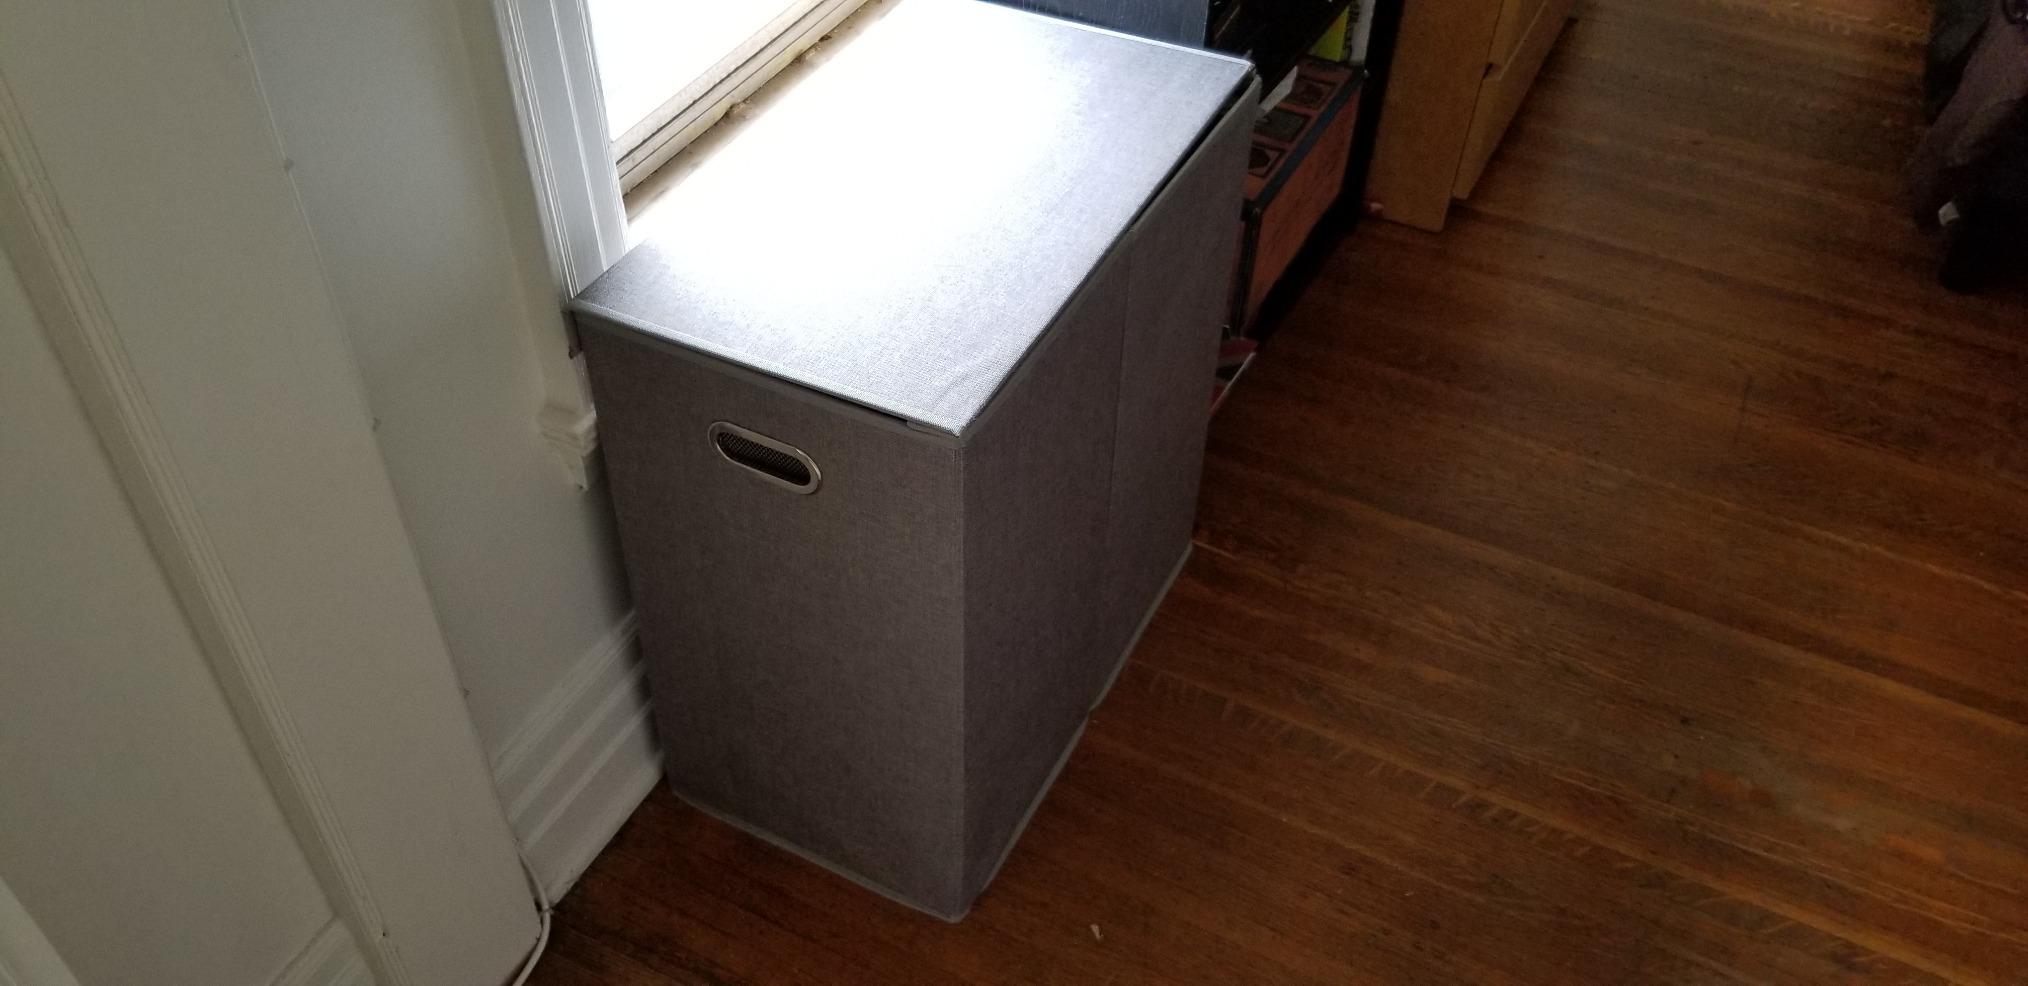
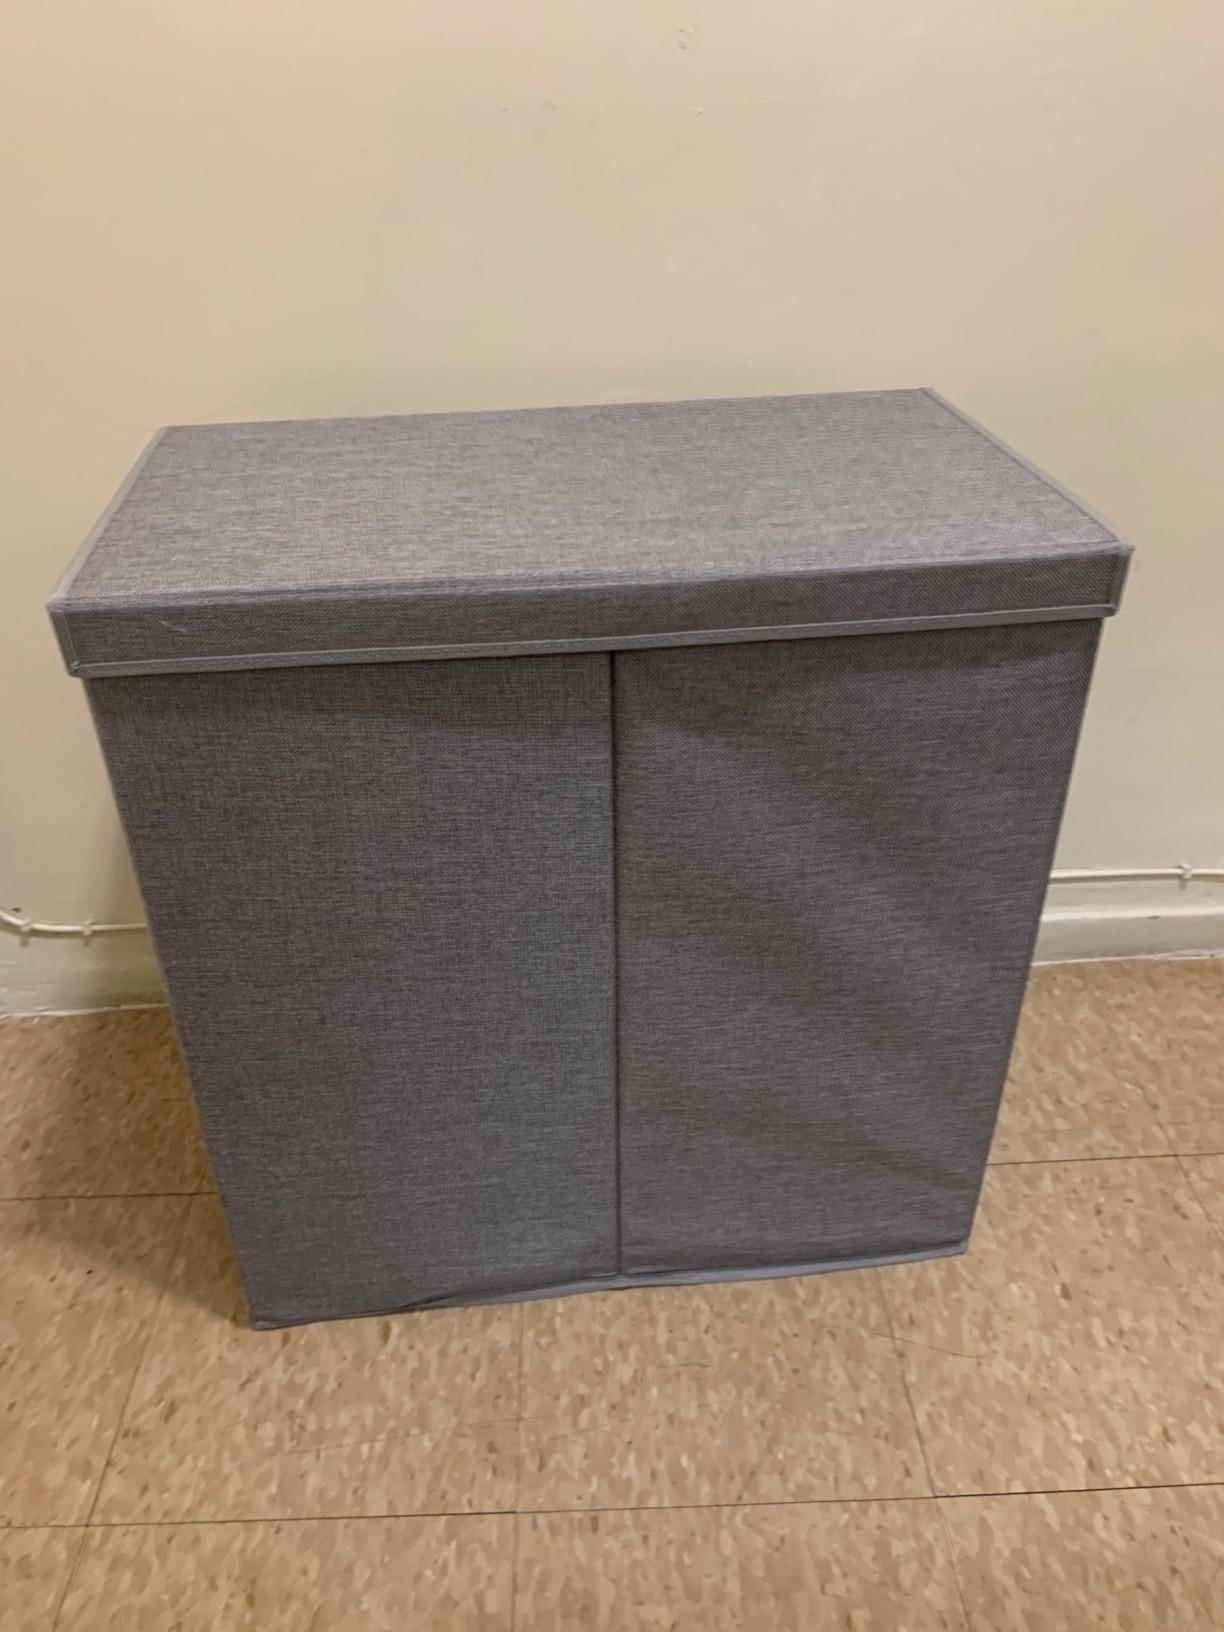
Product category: items_hamper
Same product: yes